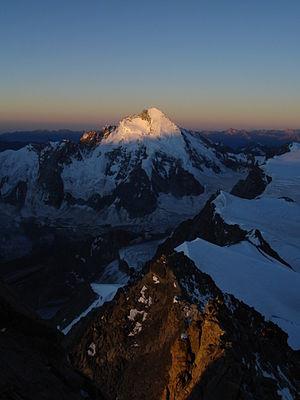
La Dent d'Hérens vue depuis la Dent Blanche
La dent d'Hérens est un sommet des Alpes valaisannes, situé à l'ouest du Cervin sur la frontière italo-suisse. La voie la plus courante pour son ascension part du refuge Aoste que l'on atteint du côté italien via le lac de Place-Moulin.